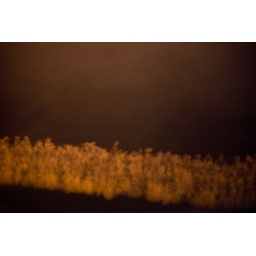
Jet Stream seen from airplane window over California